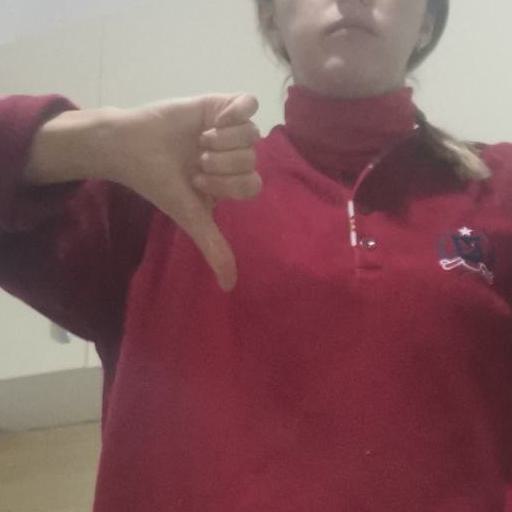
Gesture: dislike